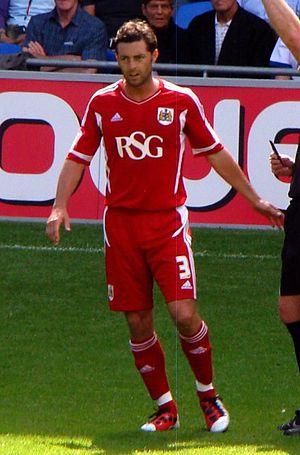
Jamie McAllister est un footballeur écossais, né le 26 avril 1978, à Glasgow en Écosse. Il joue au poste de défenseur ou milieu de terrain. d'arrière gauche ou de milieu gauche.